Ginza

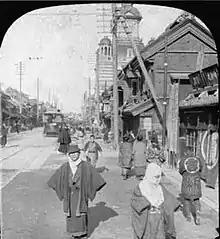
Ginza in the early 1900s, photographed by William H. Rau

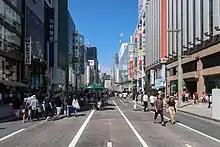
Pedestrianized main street

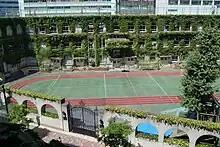
Taimei Elementary School

Ginza was built upon a former swamp that was filled in during the 16th century. The name Ginza comes after the establishment of a silver-coin mint established there in 1612, during the Edo period.